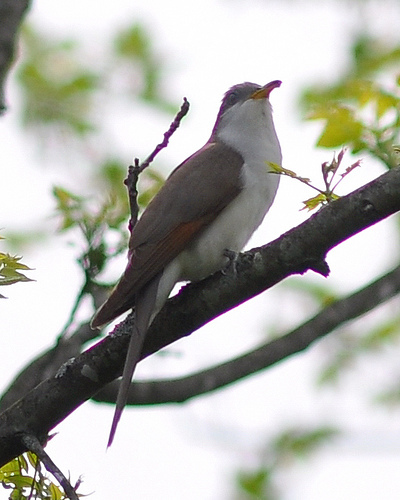
this bird has a white belly and breast with a gray crown and wings.
a beautiful gray and white bird with a long tail and curved billa medium bird with grey crown and wings and a white throat and belly.
this is a white bird with a gray wingbar and a orange billsmall to medium white and grey bird with small tarsus and medium orange beak
this is a small bird, with a grey belly, black wings and crown, and a pointy bill.
this is a large bird with grey wings tail and head and a white breast.
deep gray wings and crown with white covering the rest of its body.
this particular bird has a belly that is white with gray secondaries
this bird has wings that are brown and has a white belly
Species: Yellow Billed Cuckoo